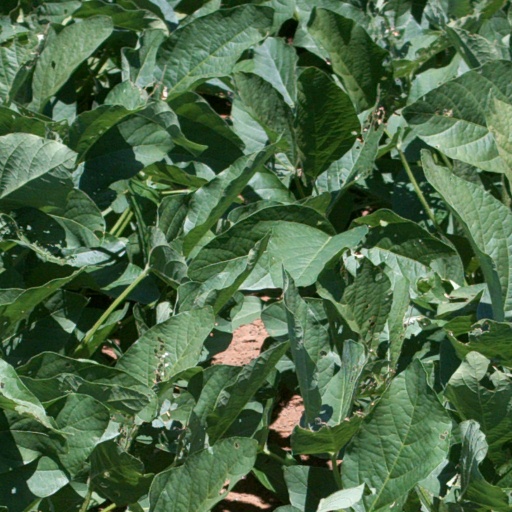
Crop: soybean